Kellyanne Conway

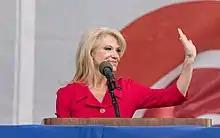
Conway addressing the 2017 March for Life in Washington, D.C.

In September 2021, President Biden sent Conway a letter requesting that she resign from her position on the U.S. Air Force Academy's board of visitors, informing her that she'd otherwise be dismissed from it. Biden sent similar letters to eleven other political officials that Trump had appointed to military academy boards. Conway refused President Biden's request that she resign, and argued that her removal from the board broke norms, politicized the post, and would discourage others from serving on such boards in the future. Conway, who had no prior connection to the Air Force, had been appointed to the board by Trump in the final weeks of his presidency.